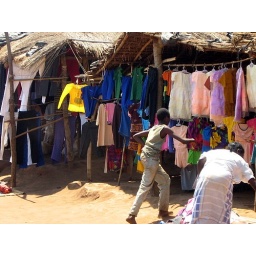
A clothes market in Mozambique